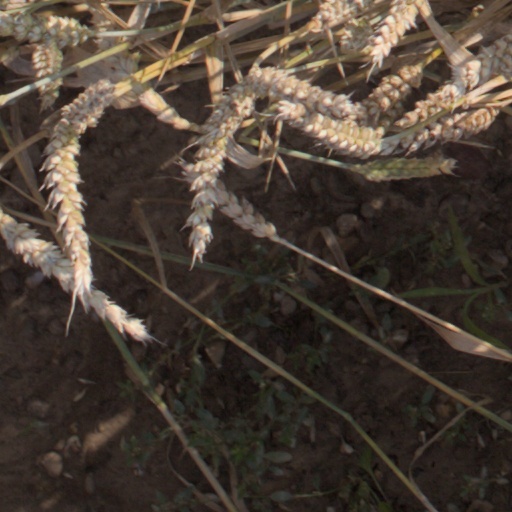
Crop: wheat